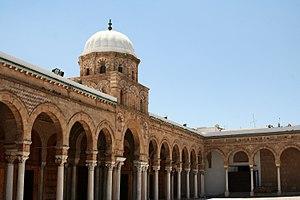
L'islam en Tunisie est considérée comme la religion officielle. On estime que la très large majorité de la population tunisienne se considère en effet comme musulmane, bien qu'il n'existe pas de recensement national. La plupart des musulmans sont sunnites, de rite malikite, mais aussi de rite hanafite, porté par les descendants des Ottomans. Le soufisme a une influence importante. Il existe aussi des musulmans ibadites parmi les berbérophones de l'île de Djerba.
Une mosquée est un lieu de culte où se rassemblent les musulmans pour les prières communes.
La mosquée Zitouna, ou mosquée de l'olivier, est la principale mosquée de la médina de Tunis.